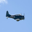
Label: airplane